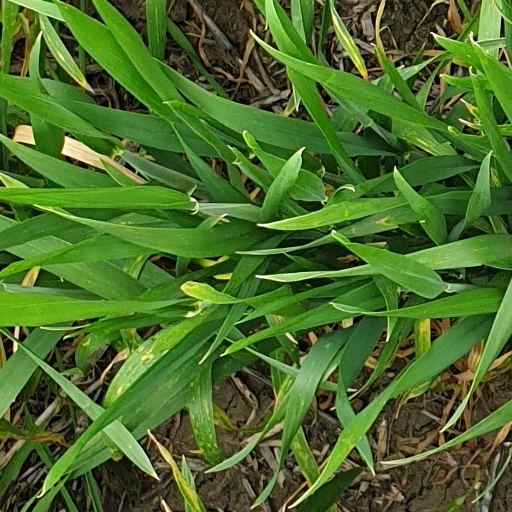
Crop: wheat